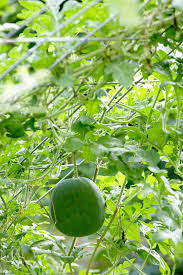
Label: Watermelon